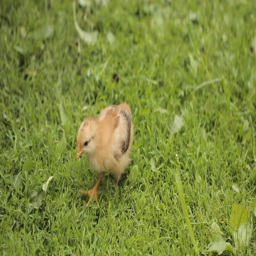
a small yellow chicken on a green grass in the garden .